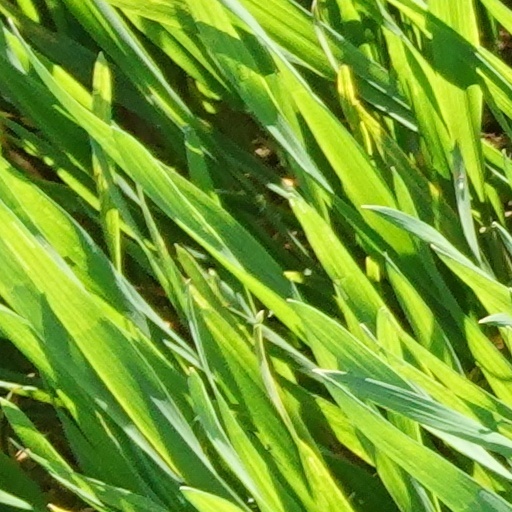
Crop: wheat